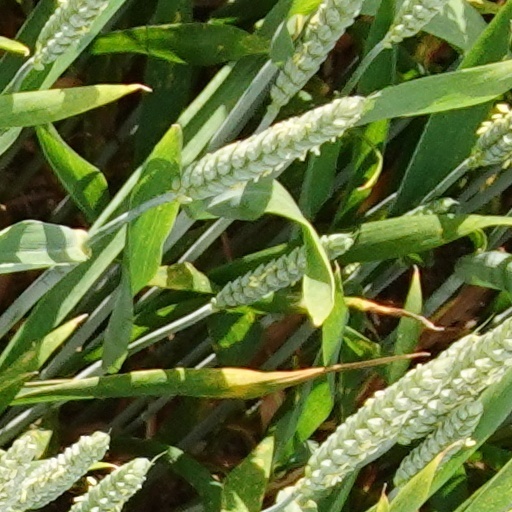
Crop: wheat